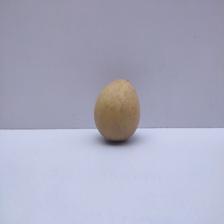
Size: Medium